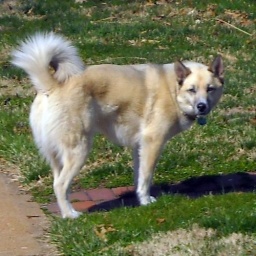
This dog is just standing in the front yard at a house in the Dogtown neighborhood.